Totternhoe Knolls

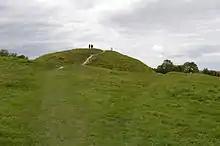
Totternhoe Castle mound

Part of the site was formerly a quarry where Totternhoe Stone, a strong type of chalk that was used in Westminster Abbey, was mined. This part is now grassland with a rich variety of plant species, including some that are now rare; these are characteristic species of chalk downland and include kidney vetch, horseshoe vetch, large thyme, squinancywort, autumn gentian, clustered bellflower, sainfoin and dwarf thistle. Orchids that grow here include common spotted orchid, Herminium monorchis Musk orchid, Orchis anthropophora Man orchid, bee orchid and twayblade . There are a wide variety of invertebrates, including butterflies such as the common blue, the chalkhill blue, and the scarce small blue and Duke of Burgundy fritillary.